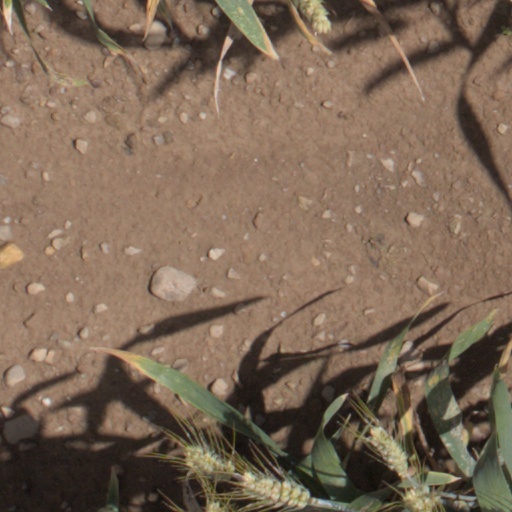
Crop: wheat